Moirai

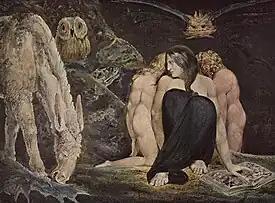
"The Night of Enitharmon's Joy", showing Hekate and the Moirai, by William Blake, 1795 (Tate Gallery, London)

The figure who came to be known as Atropos had her origins in the pre-Greek Mycenaean religion as a daemon or spirit called Aisa. Much of the Mycenaean religion survived into classical Greece, but it is not known to what extent classical religious belief is Mycenaean, nor how much is a product of the Greek Dark Ages or later. Moses I. Finley detected only few authentic Mycenaean beliefs in the 8th-century Homeric world. One such belief was the attribution of unexpected events to spirits or daemons, who appeared in special occurrences. Martin P. Nilsson associated these daemons to a hypothetical Pre-Greek religion.